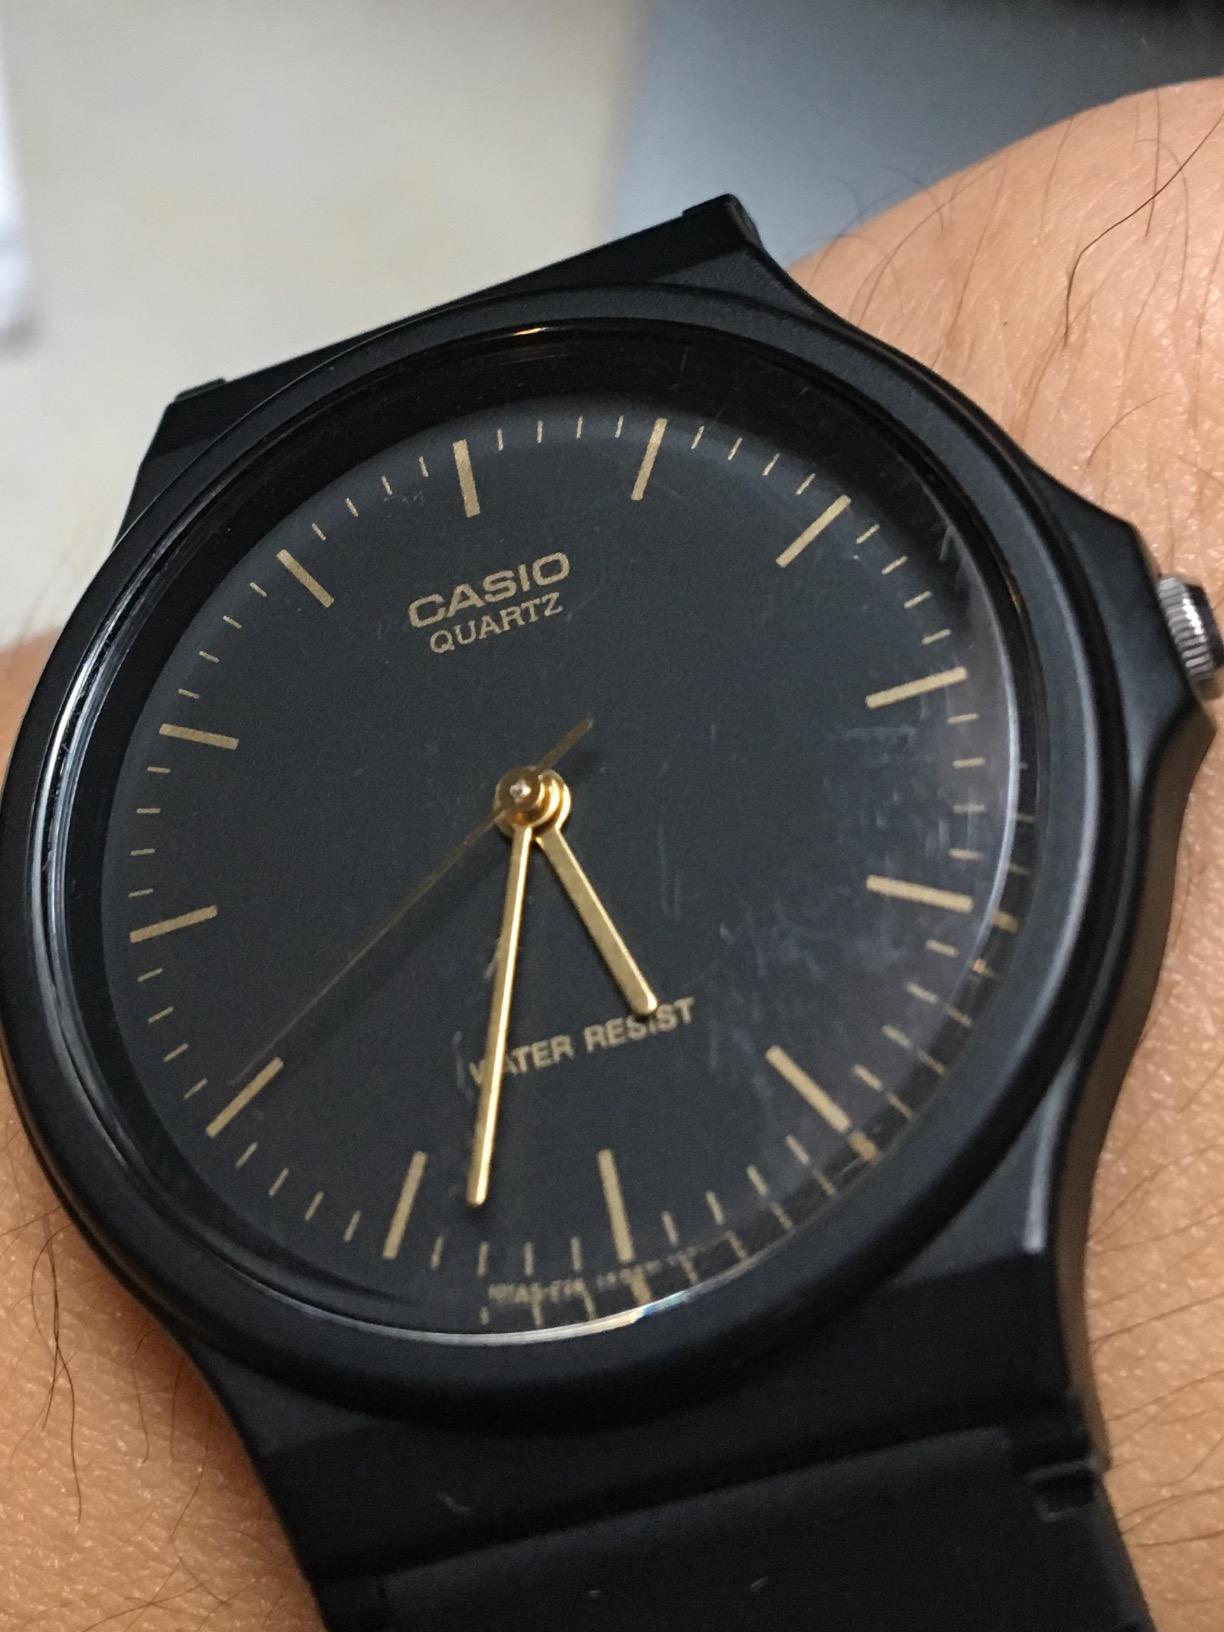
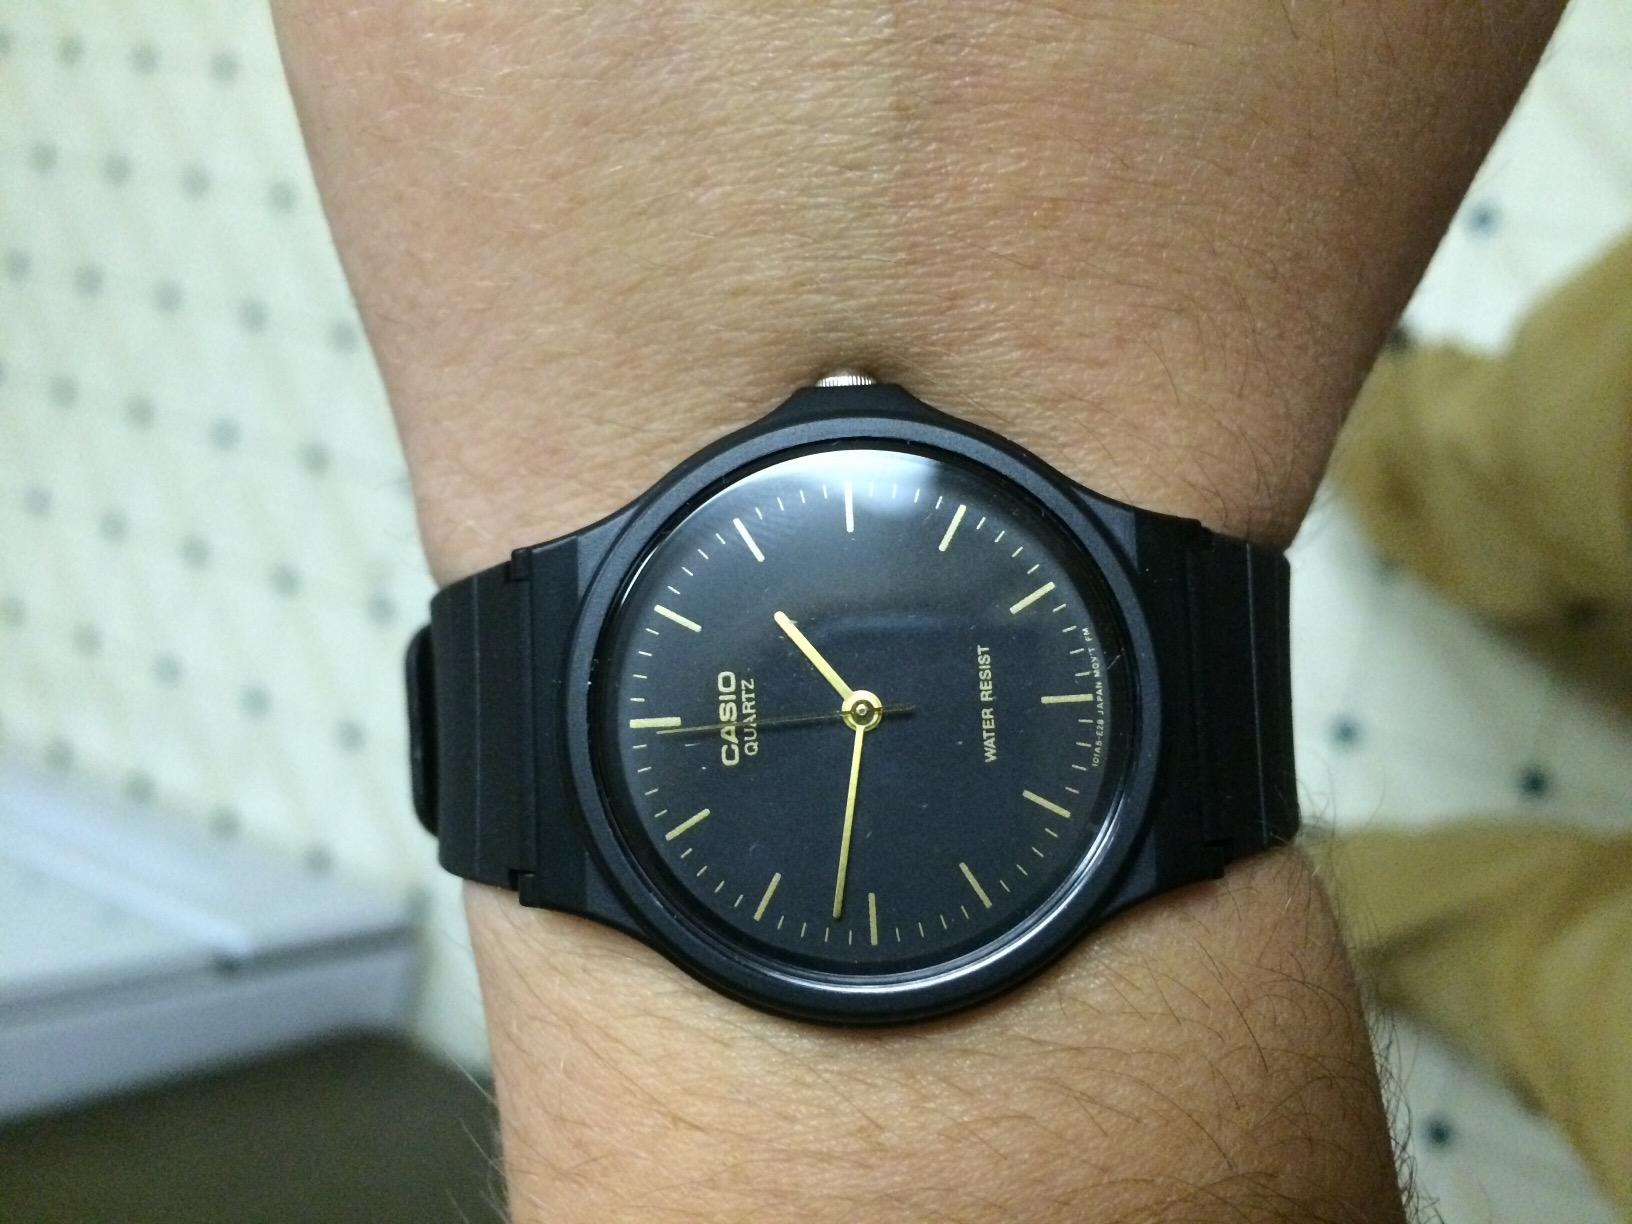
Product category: accessories_watch
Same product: yes